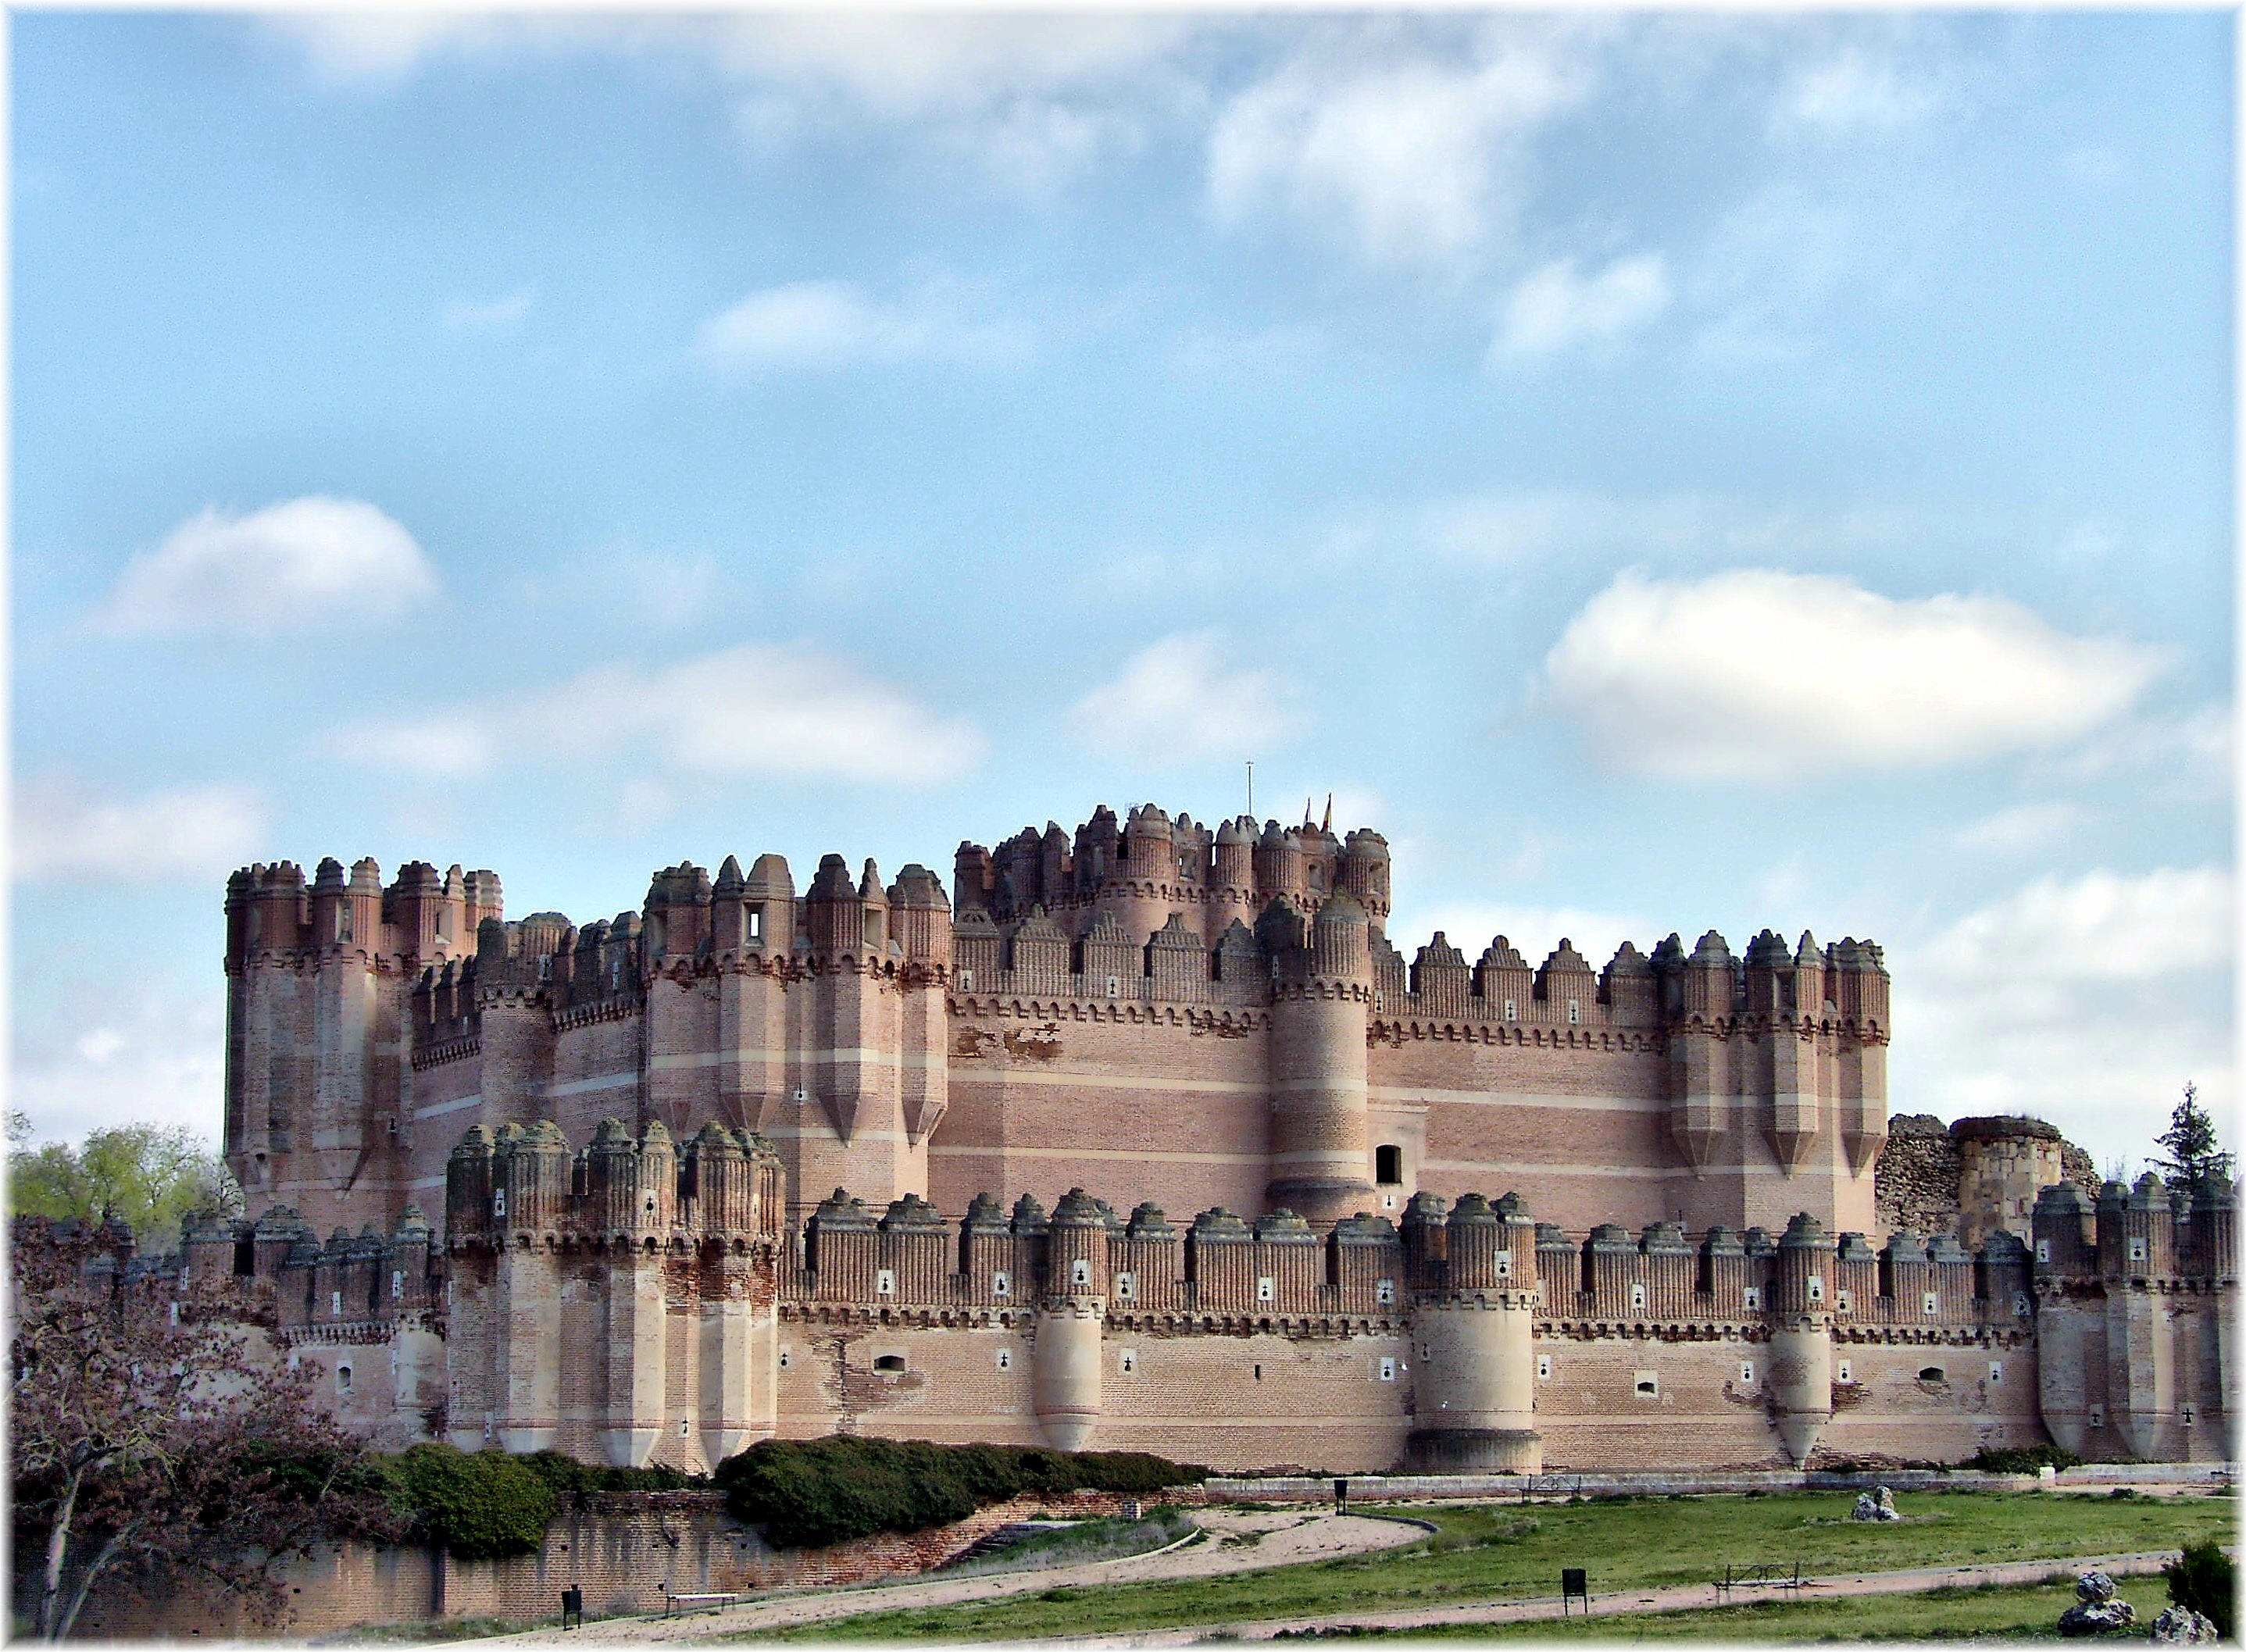
structure, building, chateau, palace, europe, castle, landmark, medieval, spain, espagne, ruins, europa, coca, castillo, fortaleza, castillayleon, segovia, espanha, espana, castelo, castillaleon, fortificacion, mozarabe, castillodecoca, provinciadesegovia, provinciasegovia, ancient history